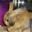
Label: rabbit